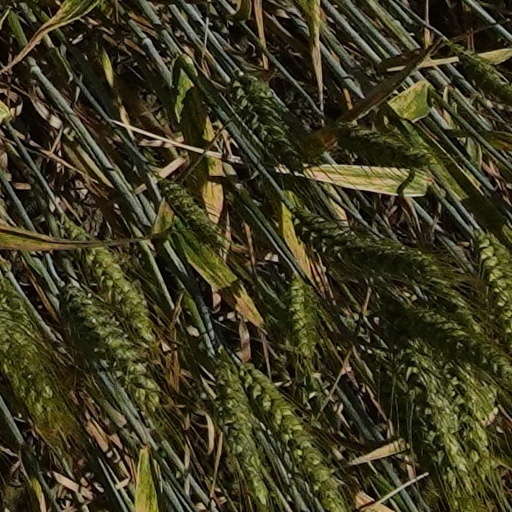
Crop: wheat